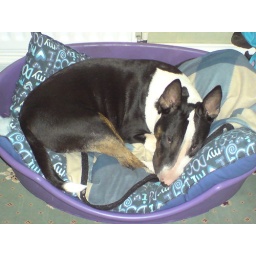
we packed the crate off temp for the puppy,,so he is now a big boy in Alfies bed ;-)